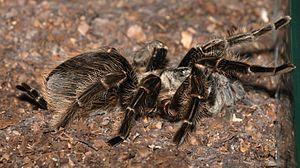
Tliltocatl albopilosus est une espèce d'araignées mygalomorphes de la famille des Theraphosidae.